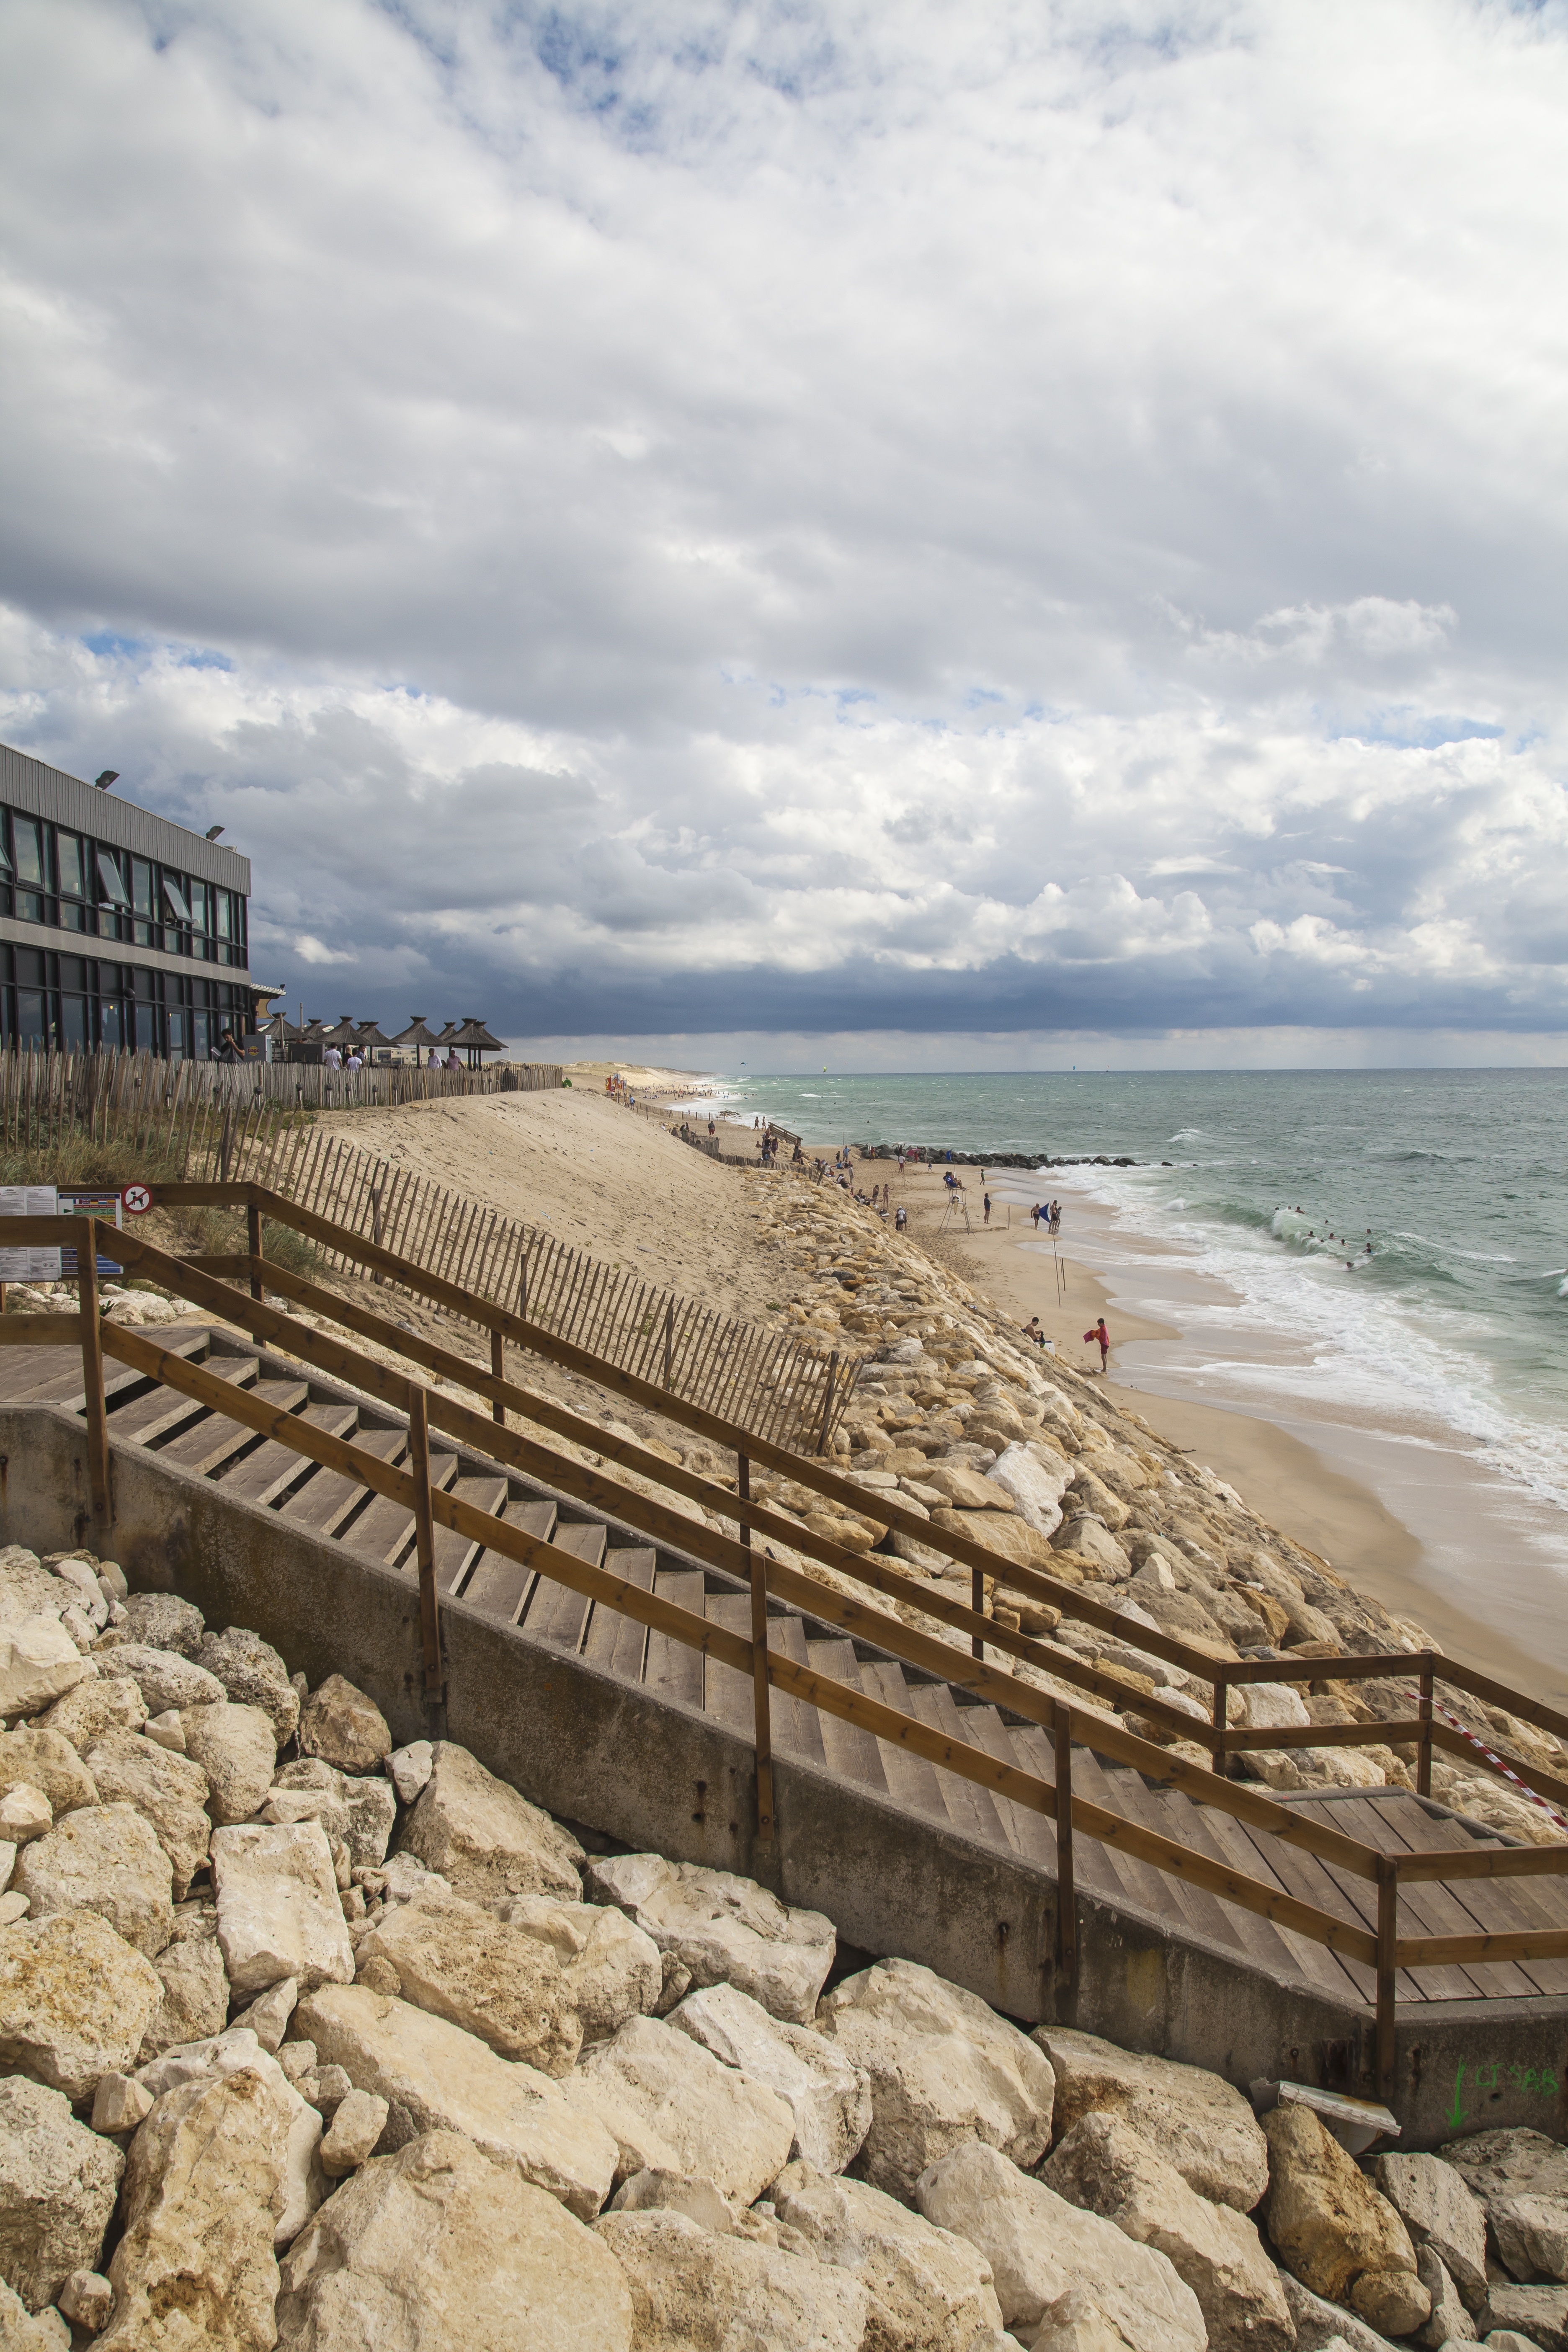
beach, landscape, sea, coast, nature, sand, rock, ocean, cloud, shore, wave, summer, vacation, cliff, france, tower, blue, terrain, material, rocks, bordeaux, gironde, scum, lacanau